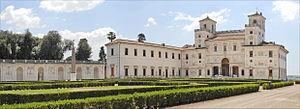
Claude Viseux est un peintre, sculpteur et graveur aquafortiste et lithographe français né le 3 juillet 1927 à Champagne-sur-Oise et mort le 9 novembre 2008 à Anglet.
La villa Médicis est un palais italien Renaissance du XVIᵉ siècle sur un parc et jardin à l'italienne de 7 hectares, sur le mont Pincio du centre historique de Rome en Italie. Elle héberge l'Académie de France à Rome et accueille des lauréats du prix de Rome depuis 1803, pour favoriser et représenter la création artistique dans tous ses domaines.